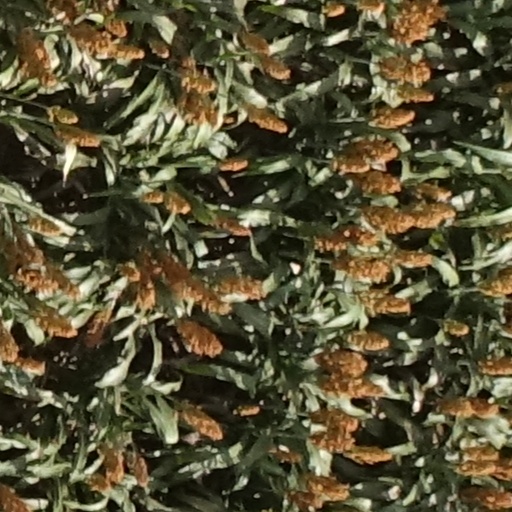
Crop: sorghum